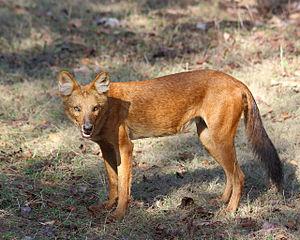
Dhole, Pench (Inde)
Le dhole, cuon d'Asie ou encore « chien sauvage d'Asie » est une espèce de mammifère de la famille des canidés et du genre Cuon, dont il est le seul représentant actuel. Il vit en Asie.